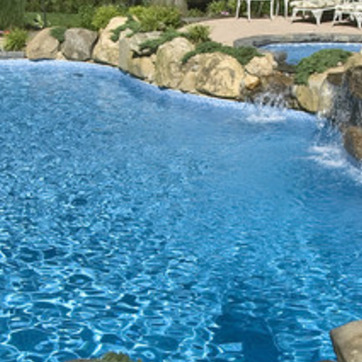
Material: water